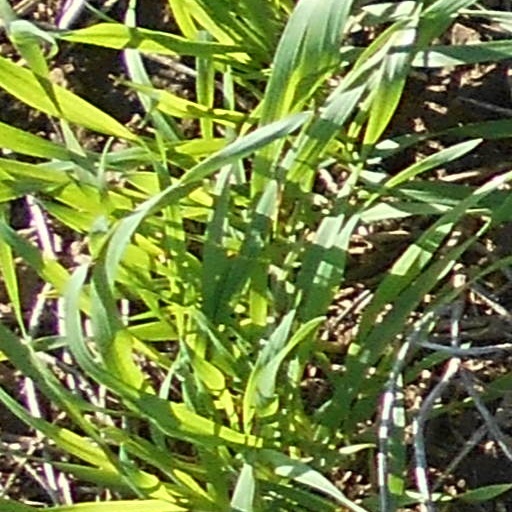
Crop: wheat